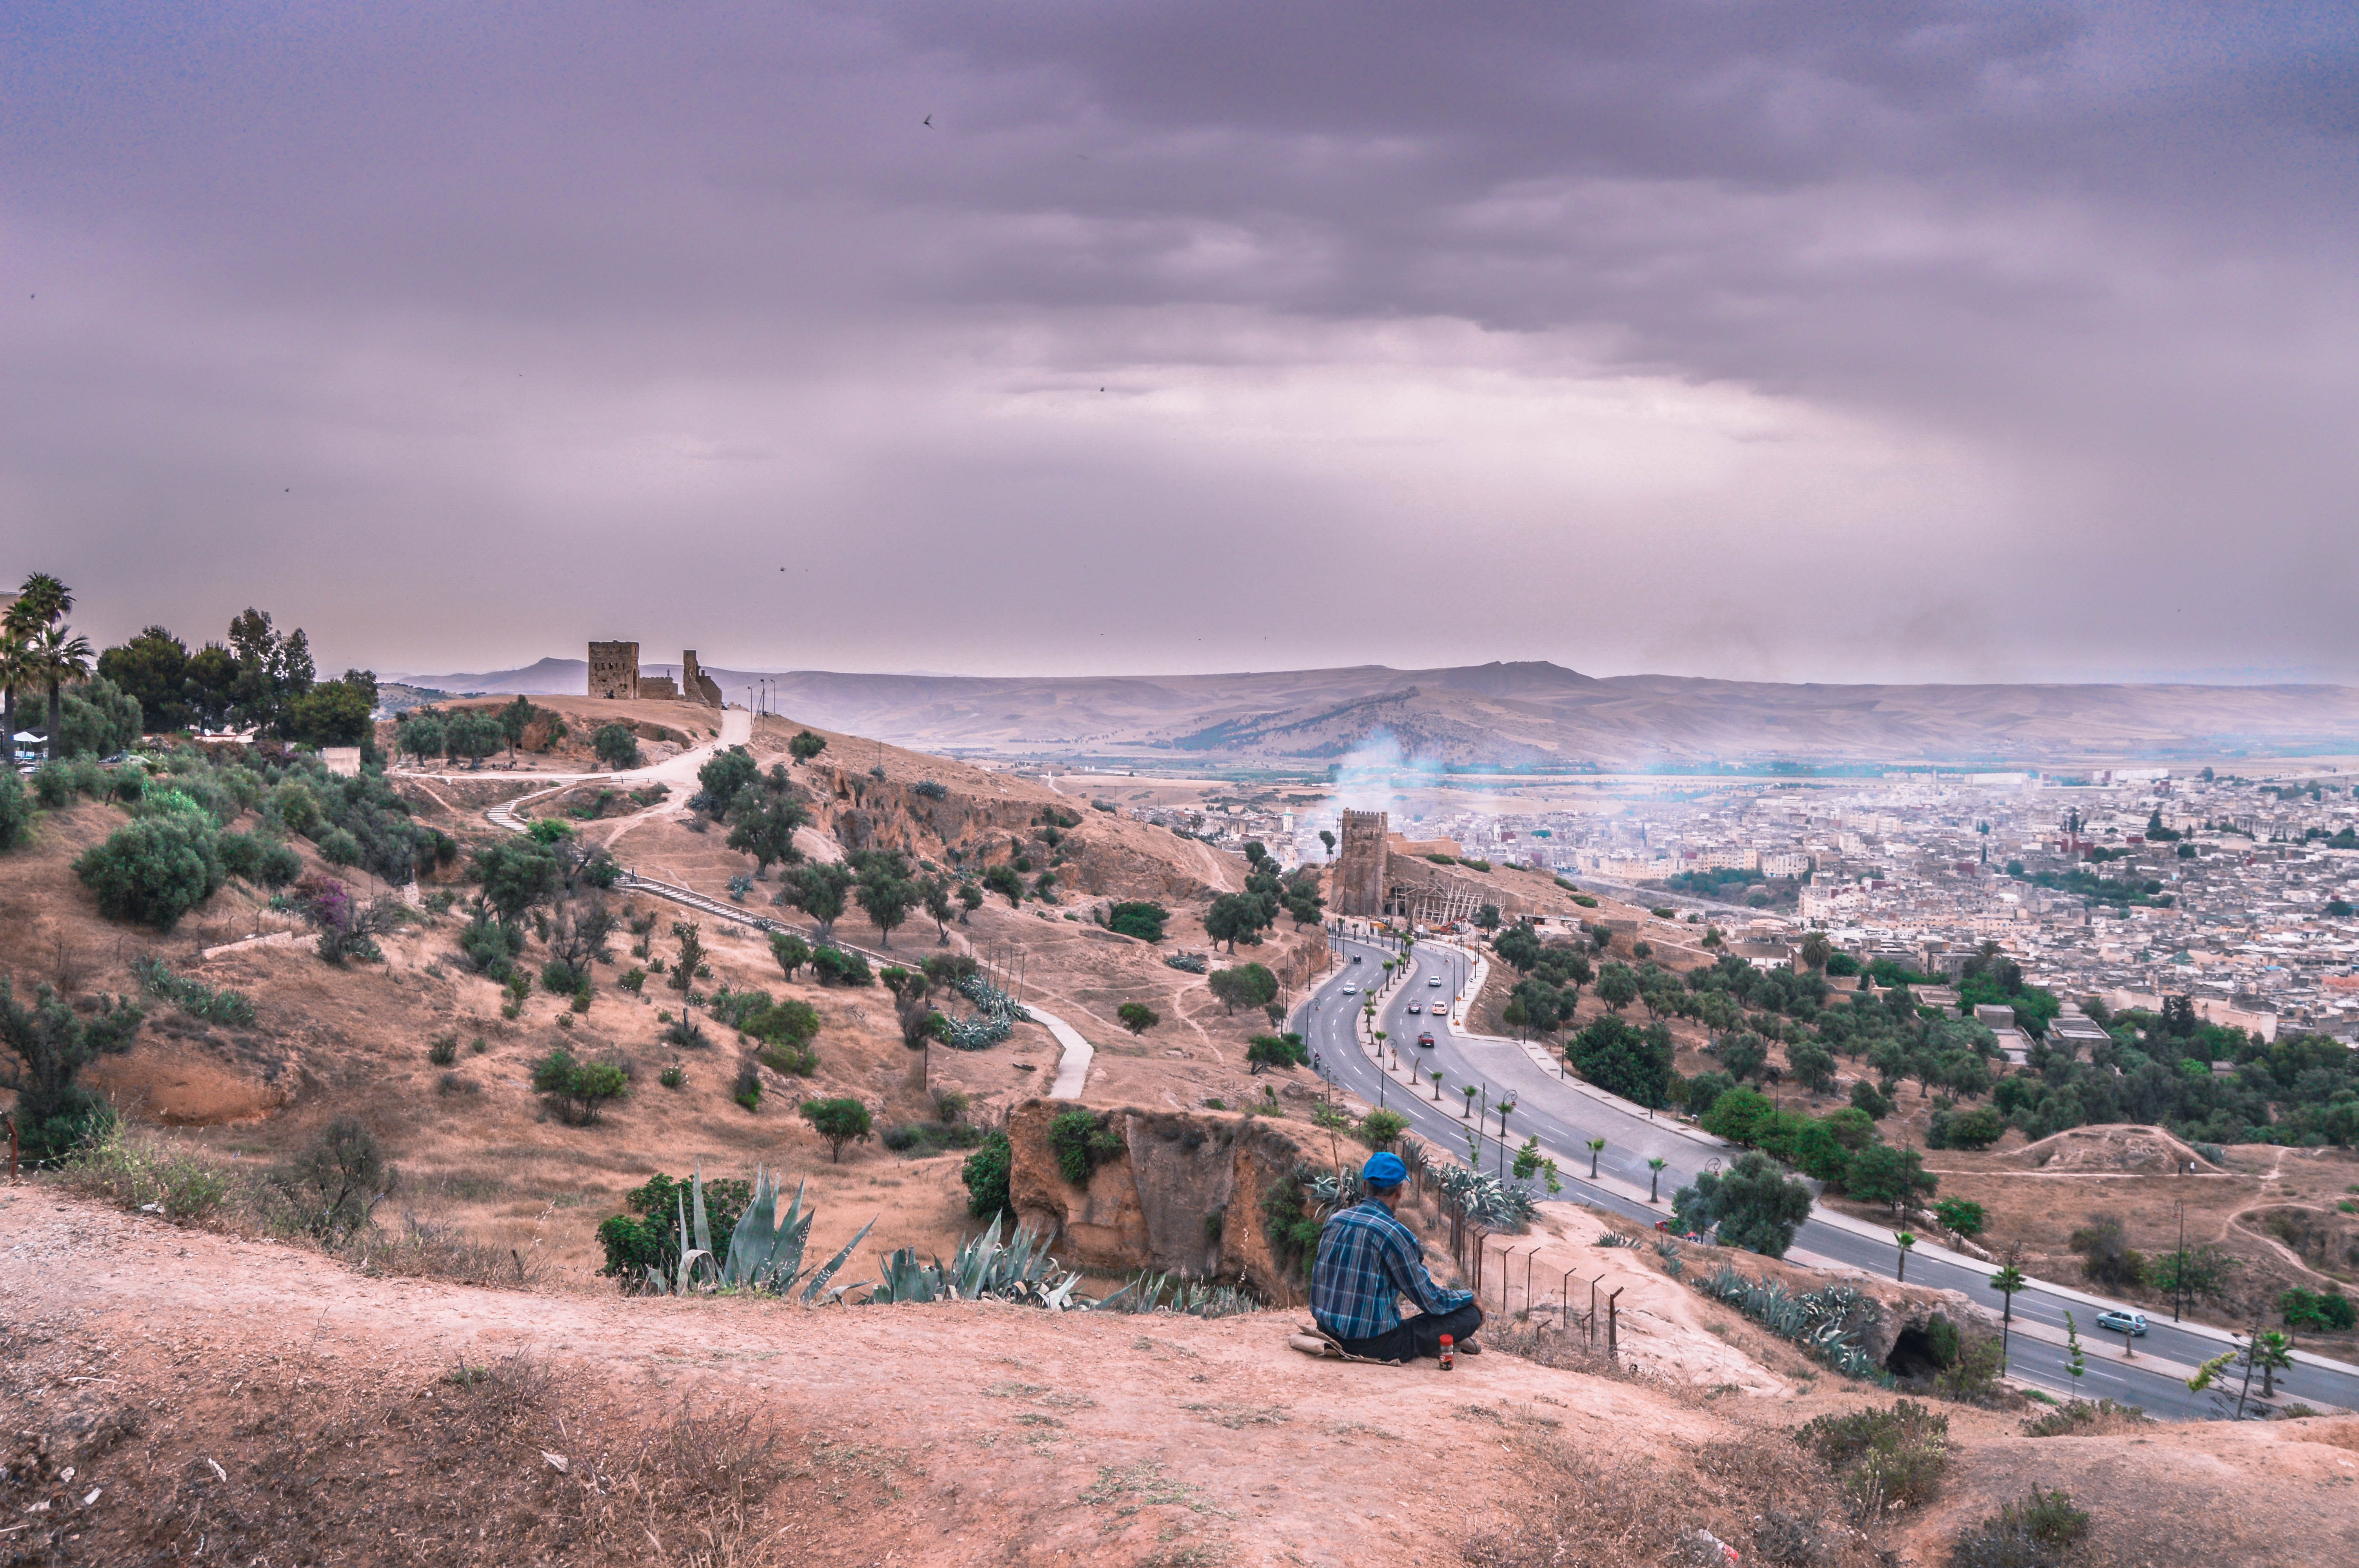
landscape, sea, nature, outdoor, rock, horizon, mountain, snow, cloud, sky, sun, sunset, road, hill, alone, valley, mountain range, panorama, travel, natural, africa, scenery, weather, tourism, national, savannah, geology, plateau, morocco, day, rural area, landform, mountainous landforms